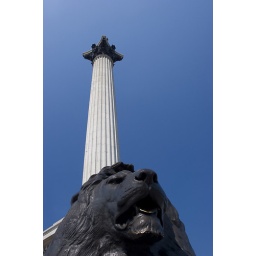
Nelson's column in Trafalgar Square with a bronze lion statue at the base